The Beatles

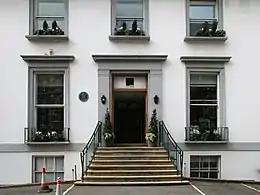
A flight of stone steps leads from an asphalt car park up to the main entrance of a white two-story building. The ground floor has two sash windows, the first floor has three shorter sash windows. Two more windows are visible at basement level. The decorative stonework around the doors and windows is painted grey.

Martin's first recording session with the Beatles took place at EMI Recording Studios (later Abbey Road Studios) in London on 6 June 1962. He immediately complained to Epstein about Best's drumming and suggested they use a session drummer in his place. Already contemplating Best's dismissal, the Beatles replaced him in mid-August with Ringo Starr, who left Rory Storm and the Hurricanes to join them. A 4 September session at EMI yielded a recording of "Love Me Do" featuring Starr on drums, but a dissatisfied Martin hired drummer Andy White for the band's third session a week later, which produced recordings of "Love Me Do", "Please Please Me" and "P.S. I Love You".